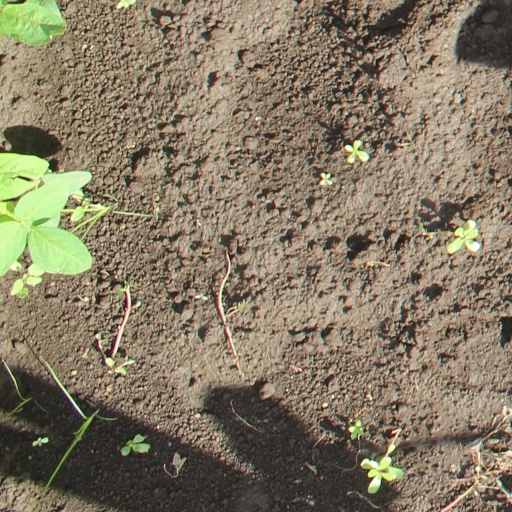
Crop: soybean